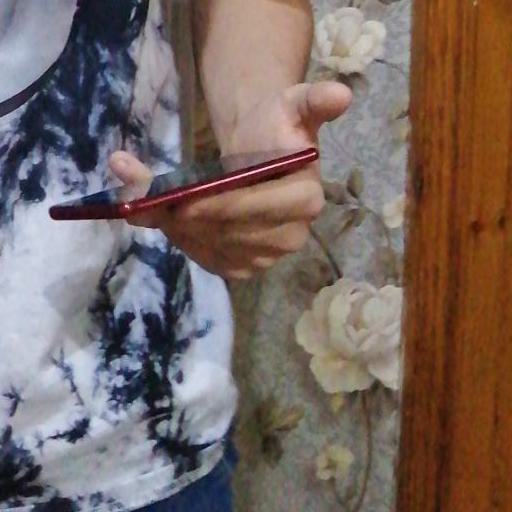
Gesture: no_gesture